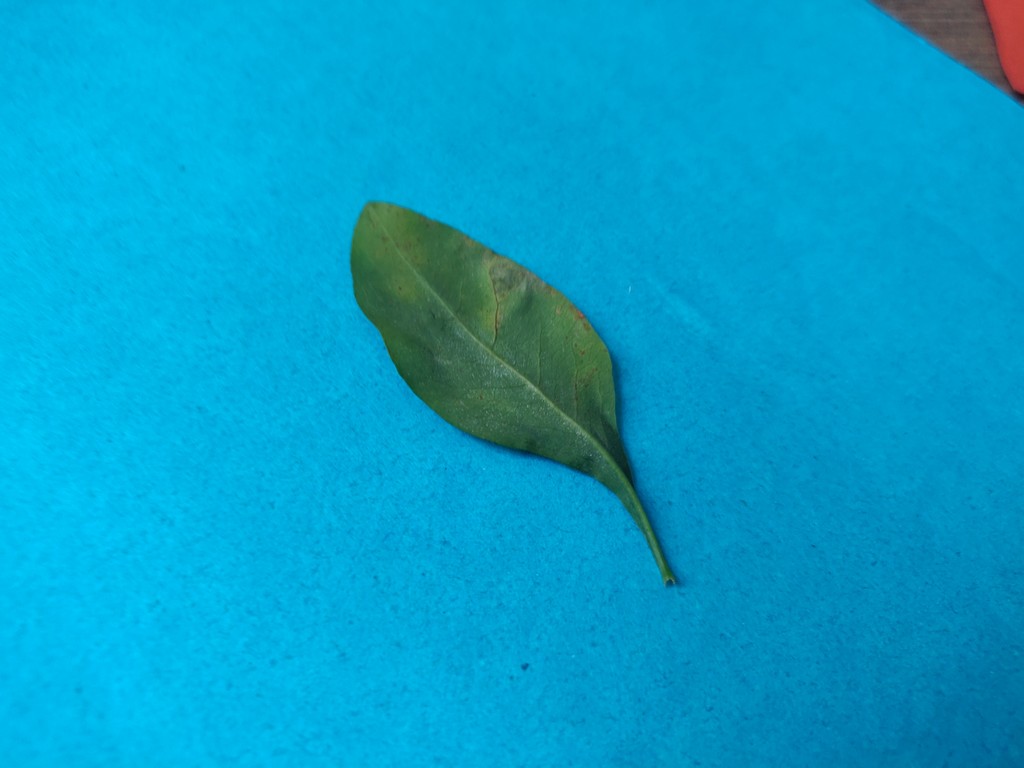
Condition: Unhealthy
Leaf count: single
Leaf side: back